Frances Francis Franny Frank

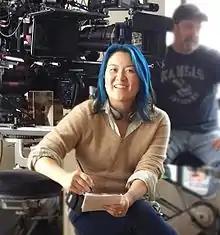
The episode was directed by Jude Weng.

The episode was written by co-executive producer Philip Buiser, and directed by Jude Weng. It was Buiser's fifth writing credit, and Weng's first directing credit.